Jacobus Philippus Snyman

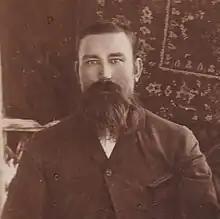
Kootjie "Hamerkop" Snyman at a younger age.

General Jacobus Philippus Snyman (Kootjie "Hamerkop" Snyman, 29 January 183819 December 1925) was one of the dominant military figures in the South African Republic (or Transvaal) during the 19th century. He was the District Commissioner, Native Commissioner, and Commandant for the Marico district and led the Rustenburg and Marico commandos during the Second Boer War. Nicknamed "Hamerkop", Snyman came to international prominence as the military commander at the Siege of Mafeking from November 1899 to May 1900.